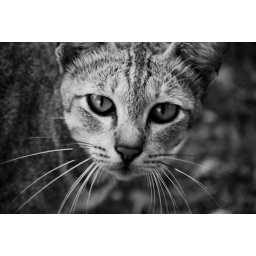
too bad I missed capturing the ears. The cat was running around and I was literally chasing it.